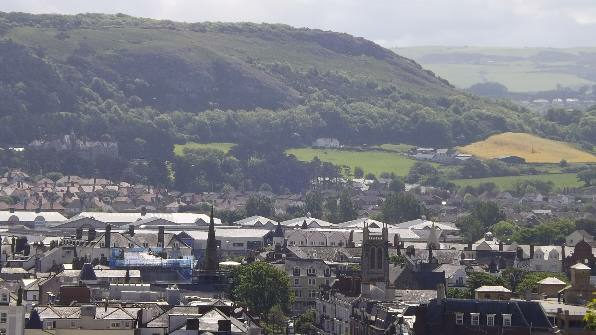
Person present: No